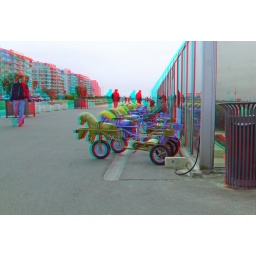
Le Touquet in anaglyph stereoscopic 3D red blue / cyan glasses